Rosa Raisa

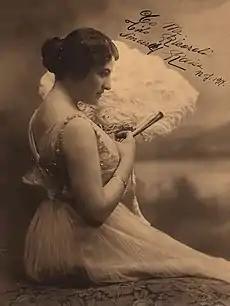
Portrait photograph of Rosa Raisa in 1917, with an autograph dedication to the Italian publisher

She was born as Raitza Burchstein, the daughter of Herschel and Frieda Leah Burchstein, in Białystok (Tsarist Russia, now Poland) in 1893. Some of her family fled Russia when she was 14 due to the pogroms, emigrating to Italy. There Raitza met Dario Ascarelli, who recognized her talent and potential and sponsored her at the Naples Conservatory (San Pietro a Majella). Her teacher at the conservatory, the contralto Barbara Marchisio (1833–1919), had been one of the most prominent Italian singers of the mid-19th century.